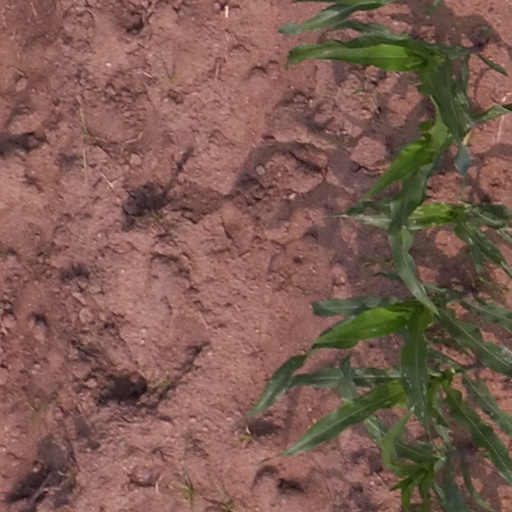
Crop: maize; corn